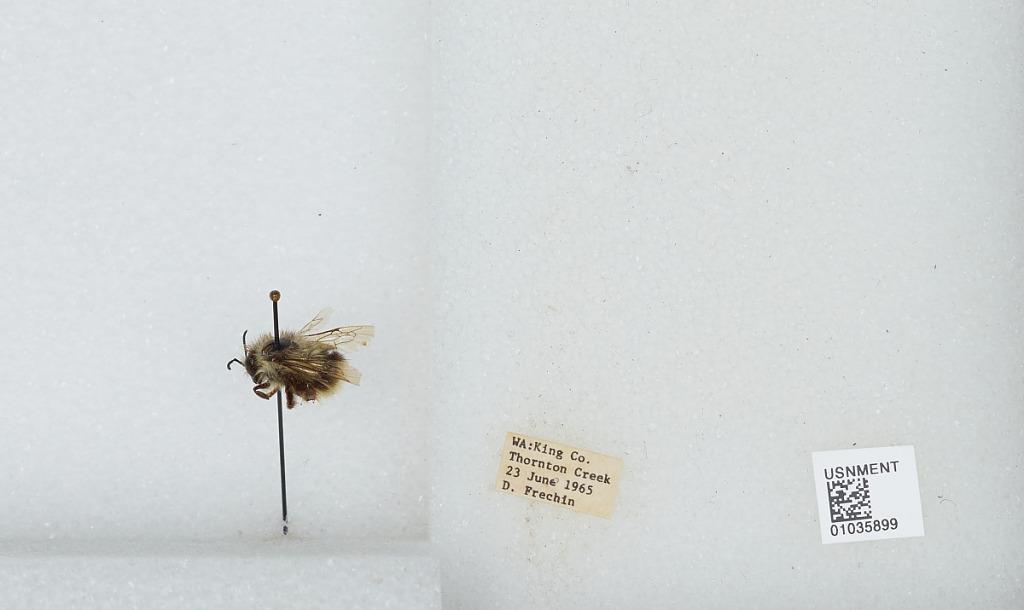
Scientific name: Bombus (Pyrobombus) mixtus Cresson
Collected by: D. Frechin
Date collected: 1965-6-23
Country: United States
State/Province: Washington
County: King
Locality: Thornton Creek
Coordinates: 47.7031, -122.309